Nakia Burrise

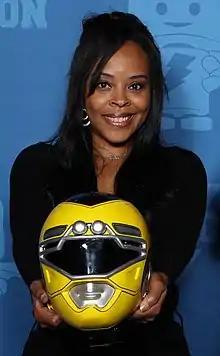
Burrise at the Louisville Supercon in 2018

Nakia Burrise is an American actress. She is best known for her role as Tanya Sloan, the Yellow Zeo Ranger and later, the first Yellow Turbo Ranger on the television series "Power Rangers Zeo" and "Power Rangers Turbo" from 1996 to 1997. She is also known for her recurring role as Joy on the UPN sitcom "Moesha".